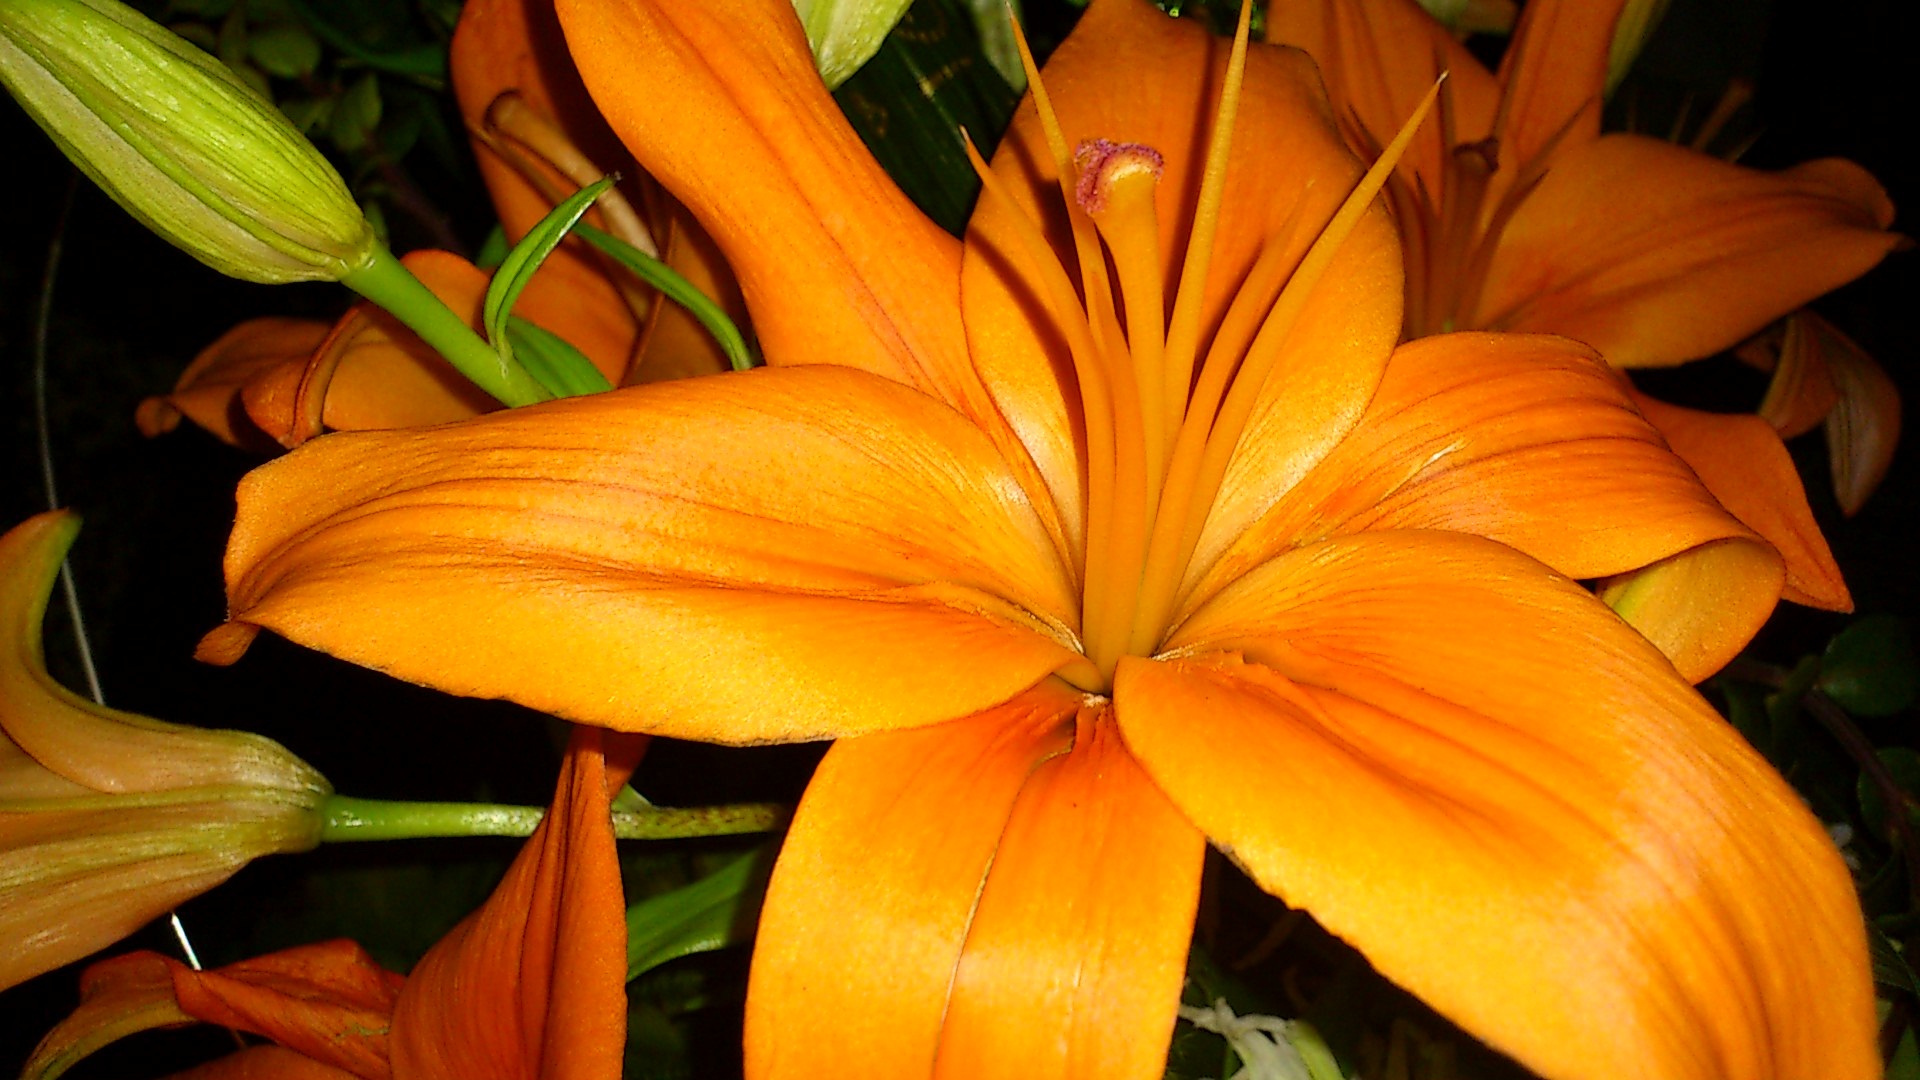
blossom, plant, flower, petal, bloom, orange, botany, yellow, close, flora, close up, lily, daylily, macro photography, incomplete, flowering plant, orange lily, plant stem, land plant